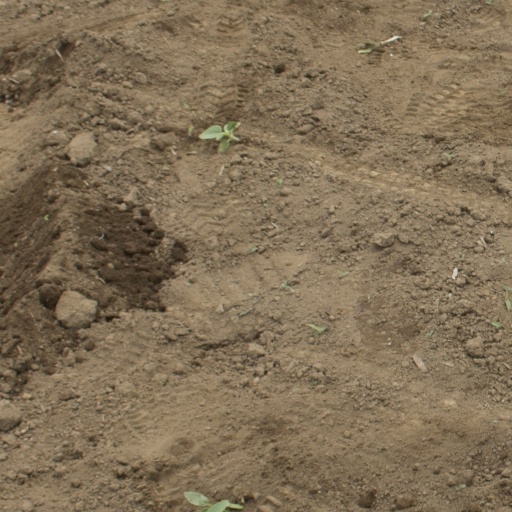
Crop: Jerusalem artichoke